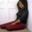
Label: woman